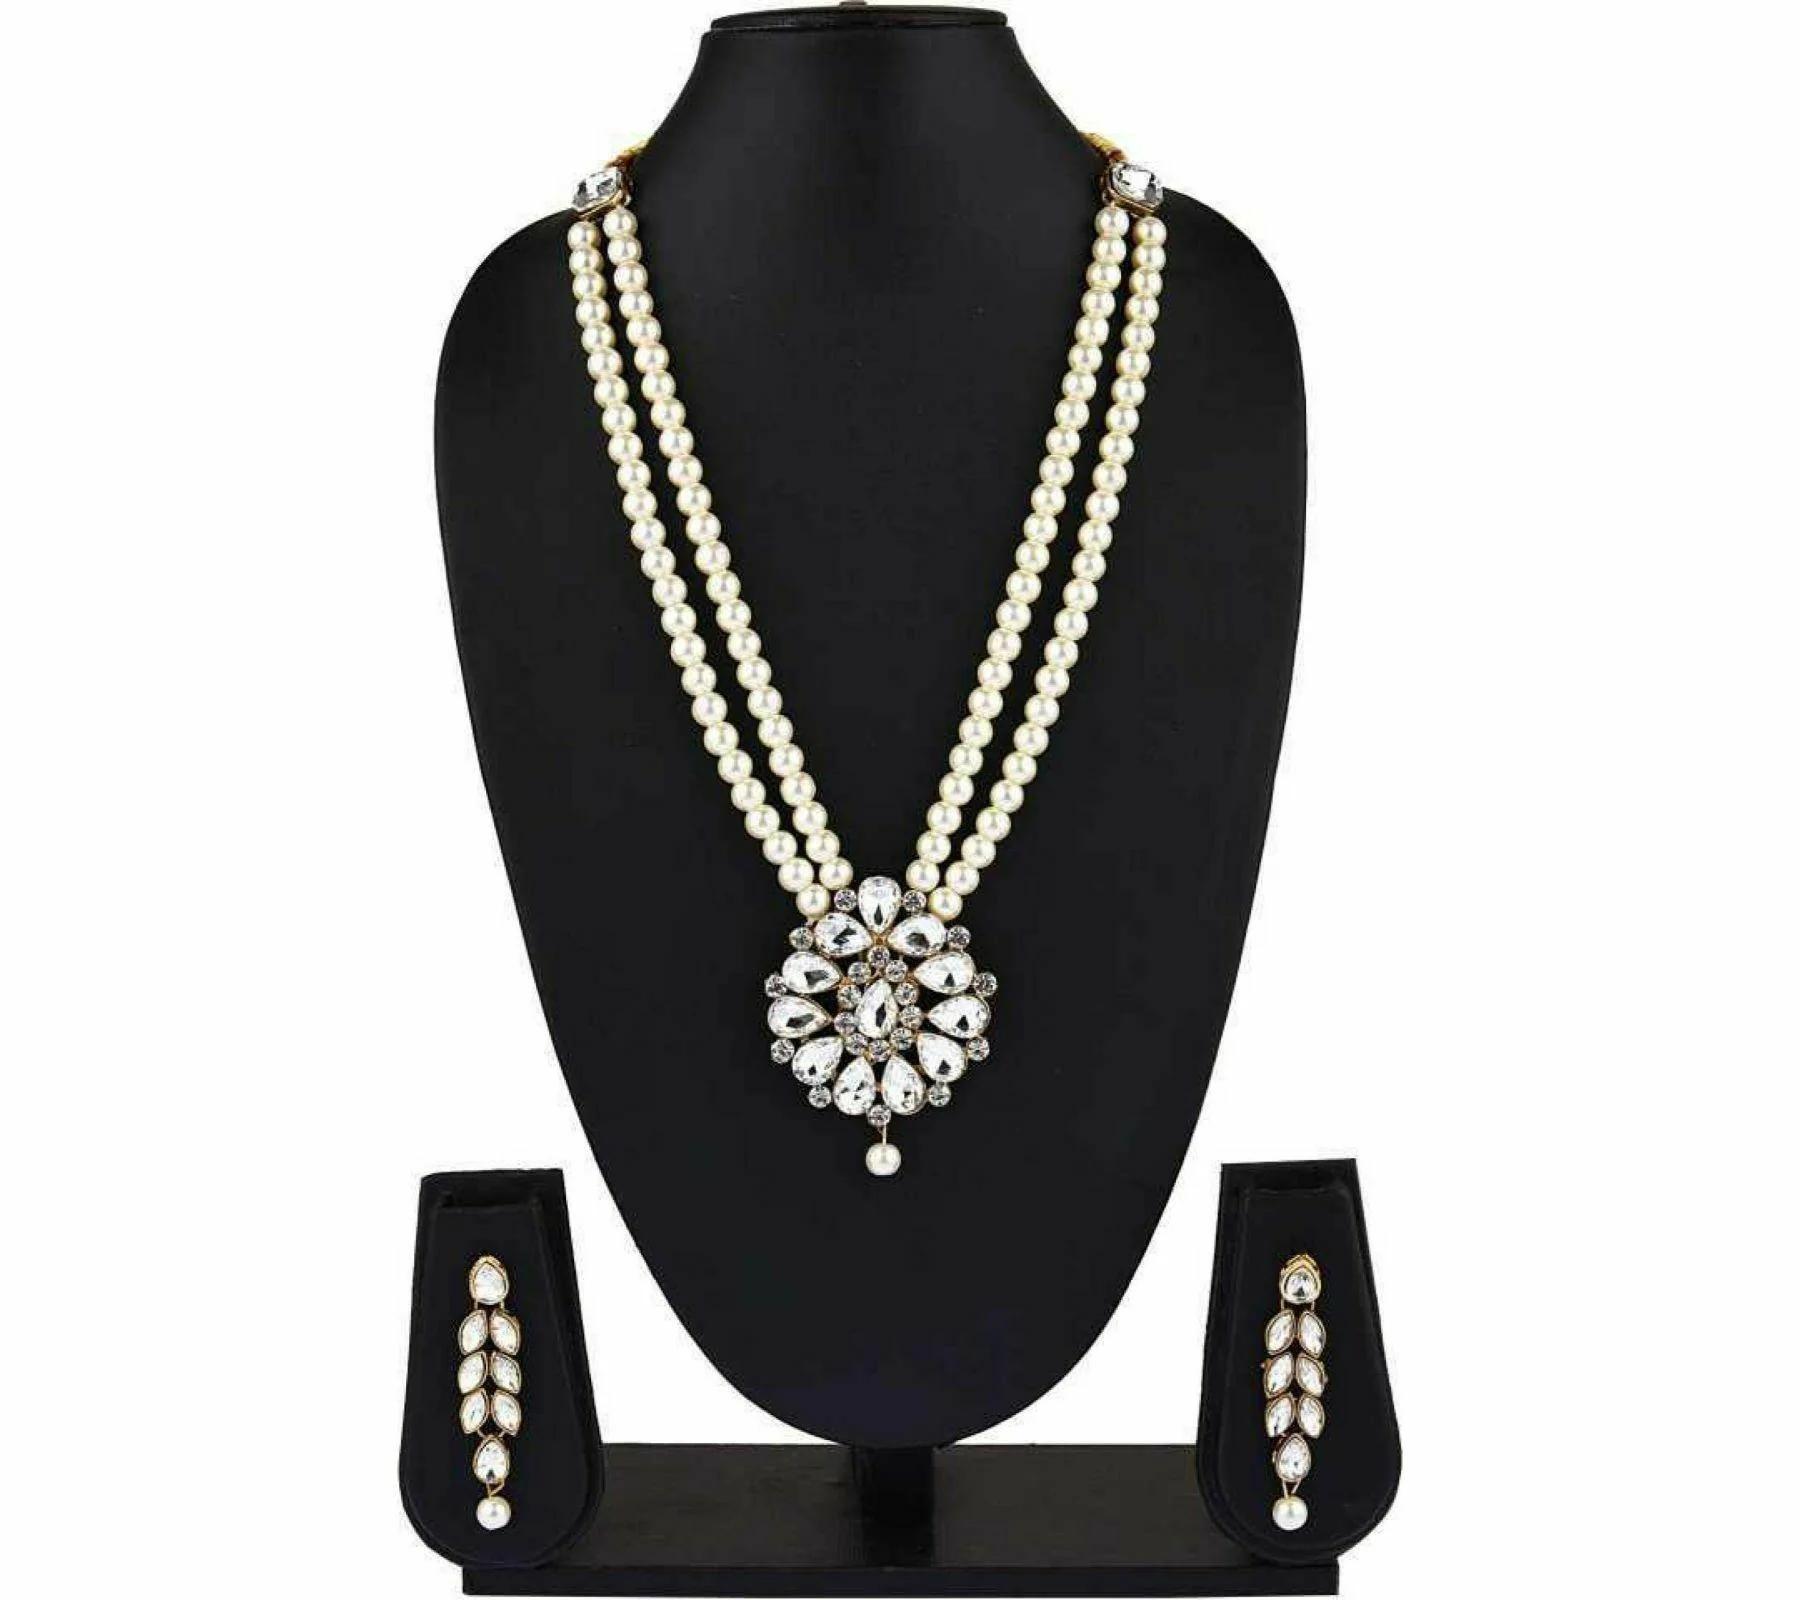
 Gyaan Jewels Handmade Alloy Earring and Necklace Set White (Women, Girls) Free Size
Type: Necklaces
Brand: Gyaan Jewels
Price: Rs. 306
 Gyaan Jewels Handmade Alloy Earring and Necklace Set White (Women, Girls)
Features: These are very easy to use being lightweight and has a design which makes it very comfortable,Superior quality and skin friendly,Made from premium quality material this product assures to remain in its original glory even after years of usage,Perfect gift ideal valentine, birthday, anniversary gift your loved ones
Included: 1 Necklace, 1 pair Earrings